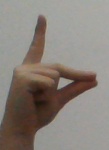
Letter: ta